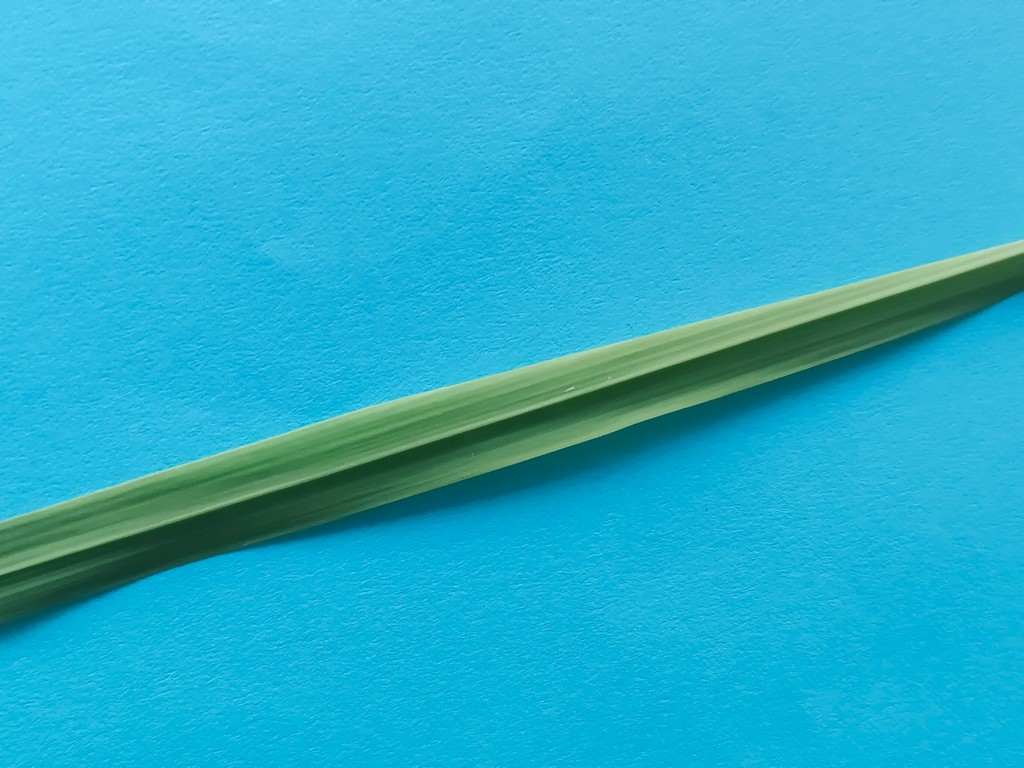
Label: Healthy